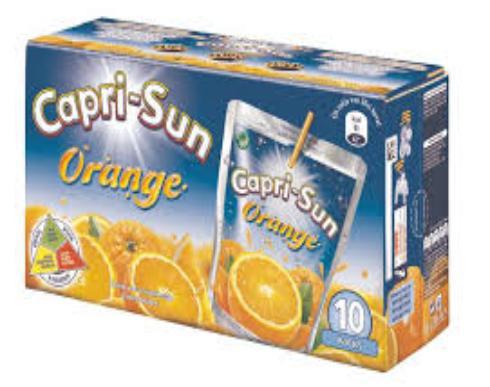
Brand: Capri Sun
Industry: Food